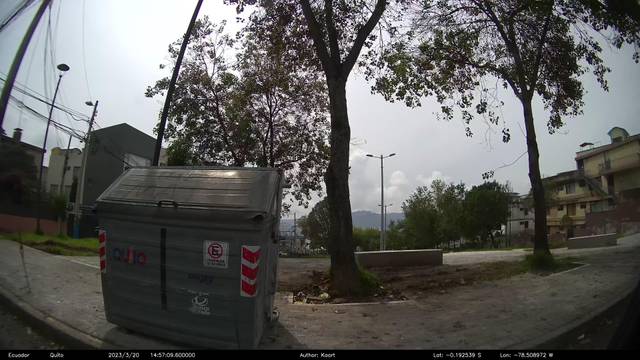
Region: Ecuador
Coordinates: -0.1925, -78.509